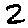
Label: 2